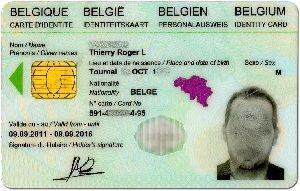
Carte d’identité (français)